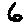
Label: 6